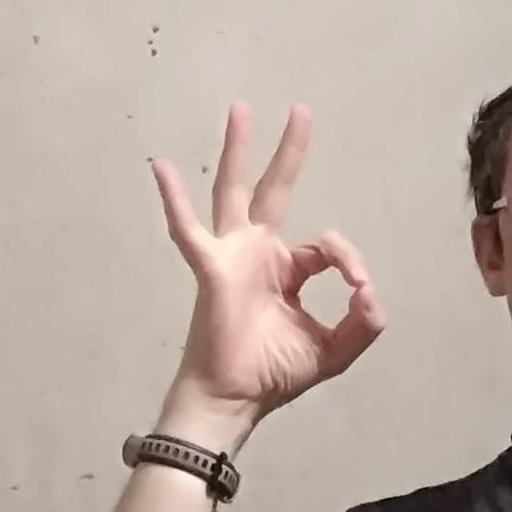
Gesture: ok